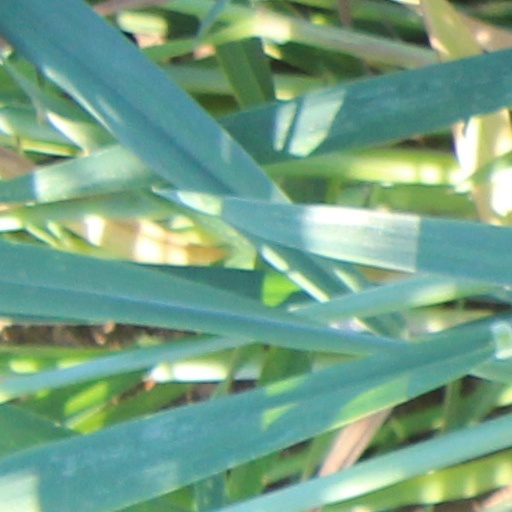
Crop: wheat